Question: Please indicate a possible affordance area of the chair that can be used for sitting on
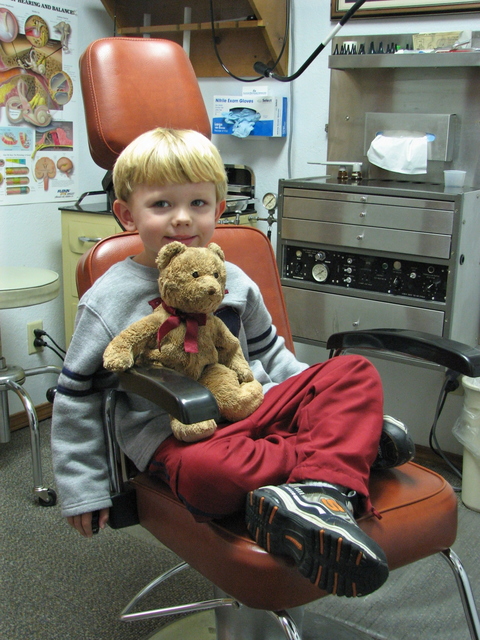
Answer: [87.296, 382.541, 443.779, 539.935]